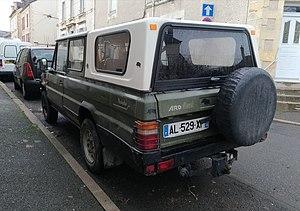
ARO a été fondée en 1957, sur les ruines de l’usine IAR de Brașov, usine qui fabriquait des pièces d’aéronautique. Elle disparaît en 2006.